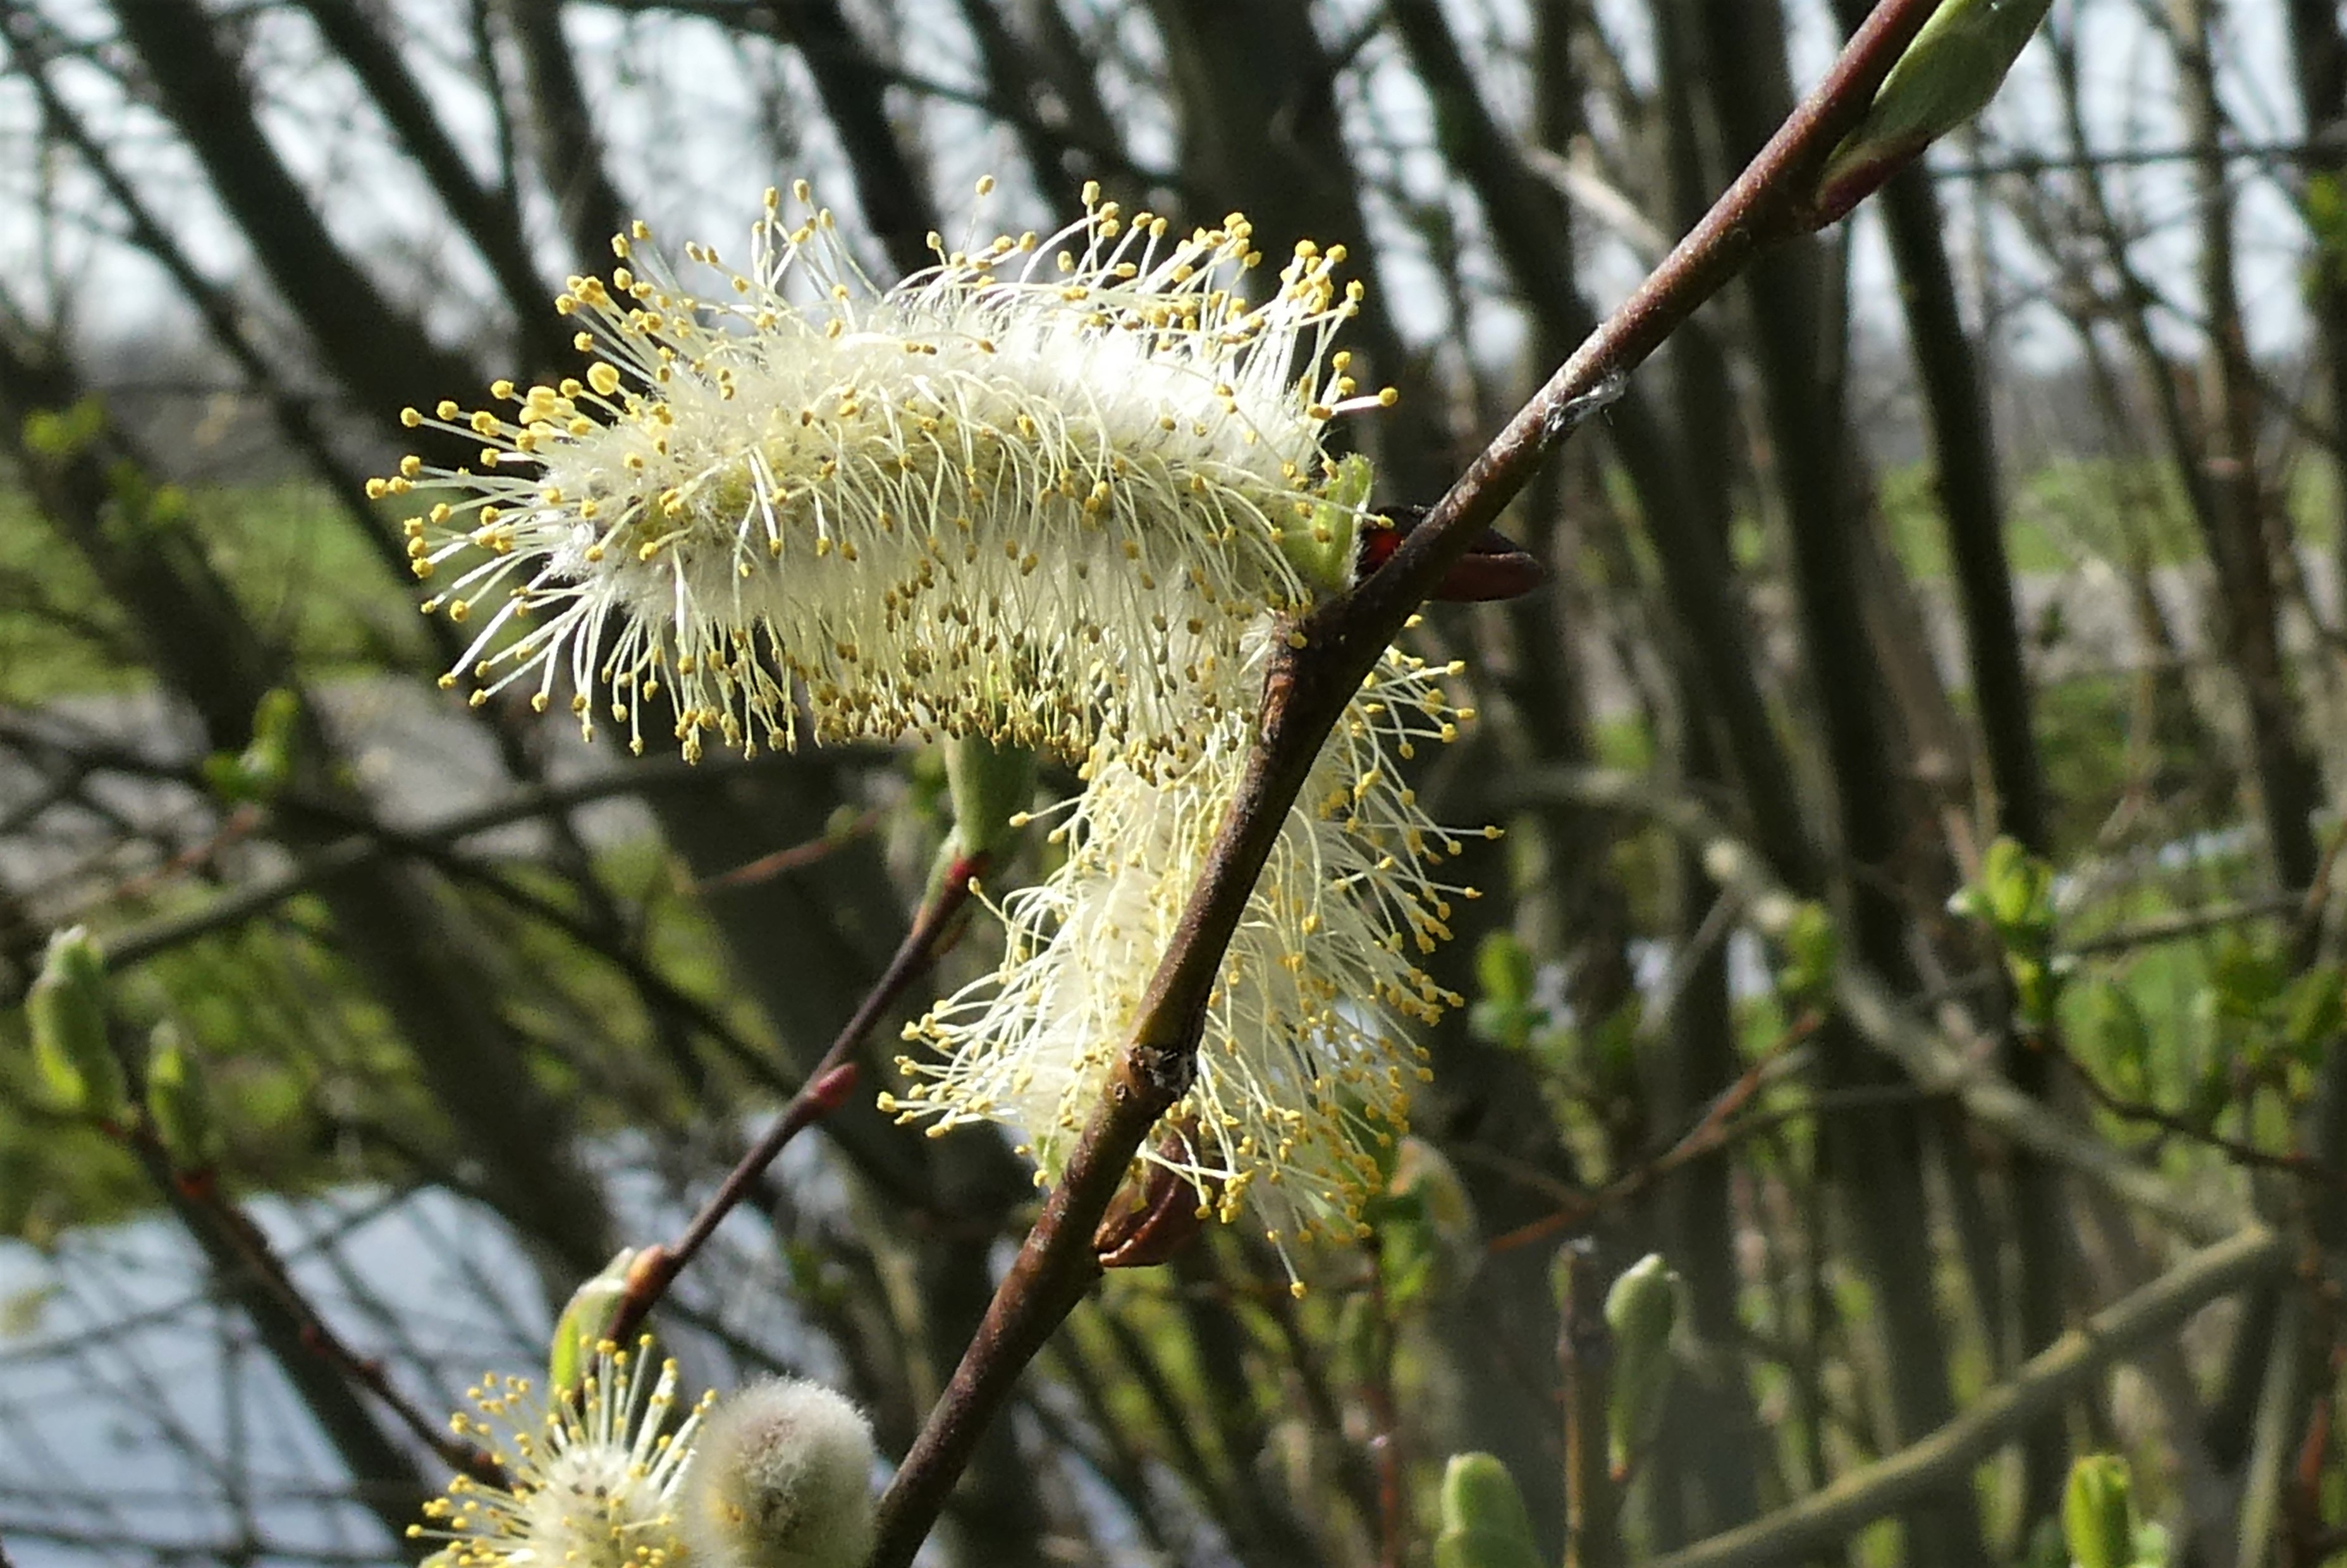
pussy willow, spring, bloom, pollen, blossom, willow, flora, pollination, hairy, branch, flower, plant, botany, twig, vegetation, terrestrial plant, tree, flowering plant, close up, Myrtle family, wood, petal, caper family, wildflower, trunk, plant stem, thorns, spines, and prickles, wildlife, ericales, birch family, macro photography